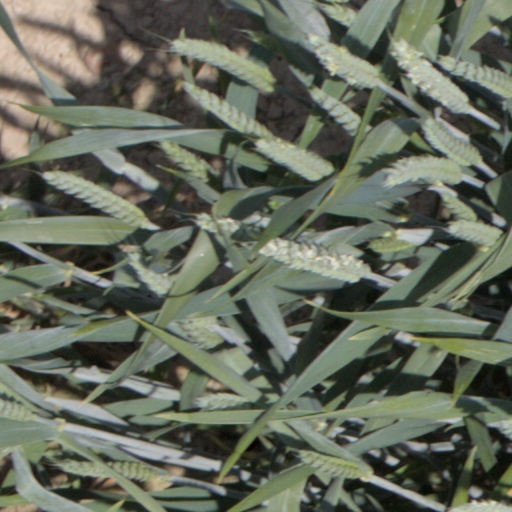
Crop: wheat